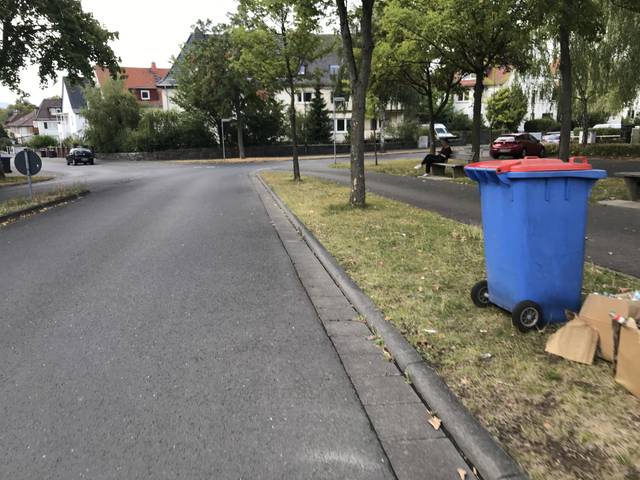
Region: Germany
Coordinates: 50.586, 8.691